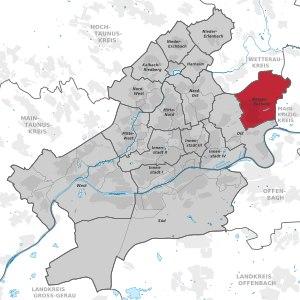
Francfort-Bergen-Enkheim est un arrondissement de Francfort-sur-le-Main.